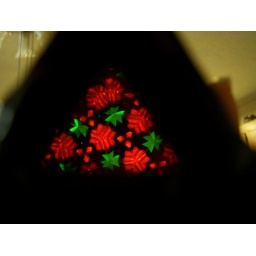
beach glass kaleidoscope by Eileen Patterson